Stefanie Dolson

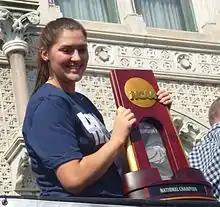
Stefanie Dolson holding the championship trophy at the 2014 UConn men and women's national championship parade

Dolson was named the National Defensive Player of the Year and the league's Defensive Player and 2.3 blocks per game, and recorded the third triple-double in school history with 24 points, 14 rebounds and 11 assists against Oregon. Dolson recorded 371 rebounds, the second most rebounds in school history. Her 93 blocks was the third most in a single season history. She helped lead her team to an undefeated 40–0 season and the 2014 National Championship, was named to the 2014 NCAA Final Four All-Tournament team, and was later inducted into the Huskies of Honor on senior night. Dolson led UConn to a 144–11 record over her four-year career, which included four Final Four appearances and back to back National Championships. She finished her career ranking 12th in points (1,797), fourth in field goal percentage (.588), fourth in rebounds (1,101), and fourth in blocks (253).